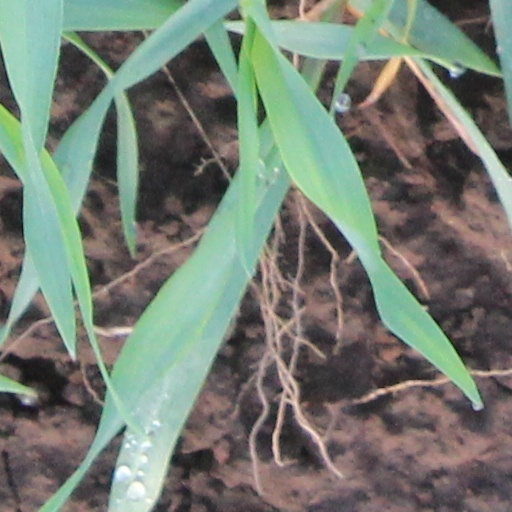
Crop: wheat